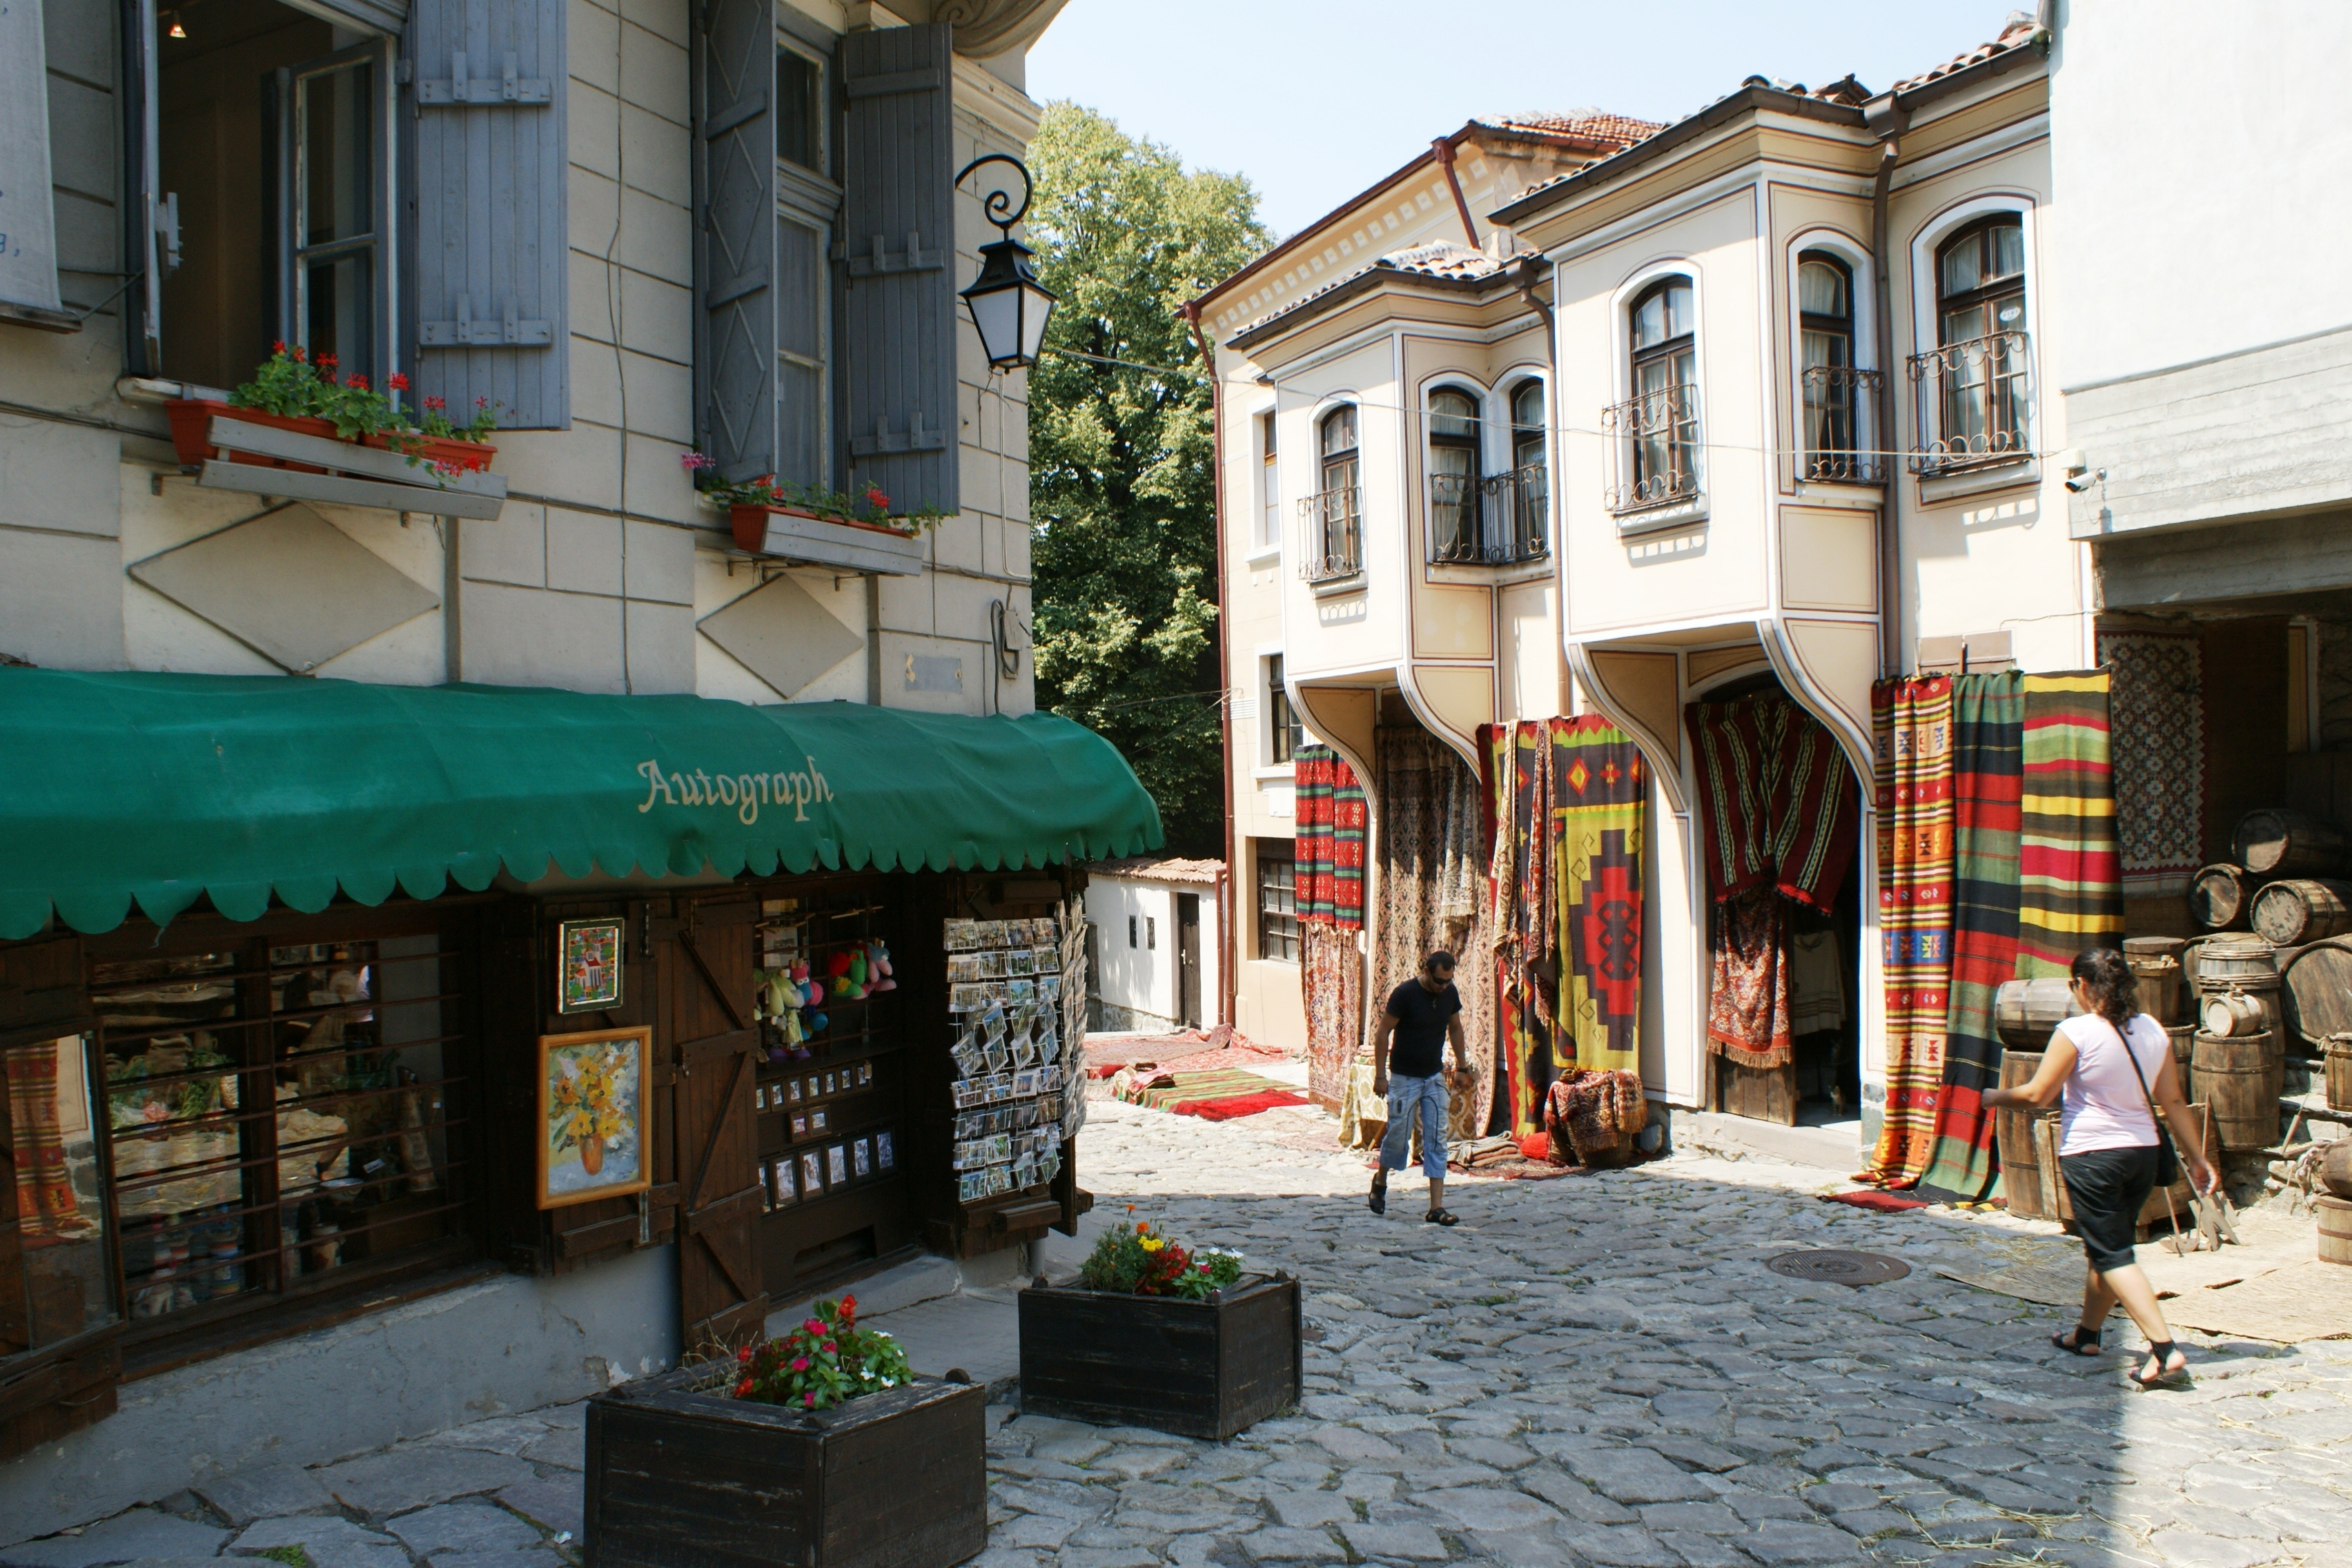
road, street, town, city, village, market, tourism, public space, shops, local, bulgaria, regional, neighbourhood, the old town, plovdiv, human settlement